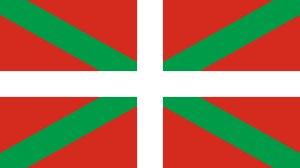
La croix de saint André est une croix en forme de X. Son nom provient de la forme de la croix qui aurait été utilisée selon la tradition pour supplicier saint André. Ce symbole a été utilisé par de nombreux pays européens. La croix de saint André est parfois appelée croix décussée. En héraldique, elle est appelée sautoir. La croix de Bourgogne est une croix de saint André particulière. La croix de saint André est présente dans la culture européenne, dans l'art religieux, dans la symbolique identitaire de pays, de régions ou de forces politiques, dans la vie pratique.
Le Chinchey est une montagne de la cordillère Blanche, dans la région d'Ancash, au Pérou. Elle possède cinq pics, dont le plus élevé — également appelé Chinchey — culmine à 6 309 mètres, faisant d'elle la sixième montagne la plus élevée de la cordillère Blanche et la neuvième du Pérou. La première ascension du Chinchey est réalisée le 2 août 1939 par les alpinistes allemands Walter Brecht et Hans Schweizer.
Le projet de statut Basco-Navarrais, connu comme le projet de statut d'Estella, a été un projet de statut d'autonomie conjoint pour les provinces d'Alava, du Guipuscoa, de Navarre et de Biscaye, élaboré dans les années 1930 pendant la Seconde République espagnole.
En raison de sa taille l'armorial des familles basques est subdivisé en plusieurs pages :
Le nationalisme basque est une idéologie politique et culturelle qui défend l'unité politique et la défense de l'identité culturelle sur le territoire du Pays basque.